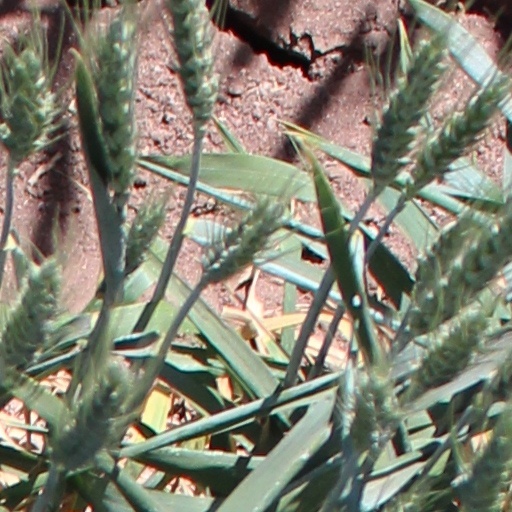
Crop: wheat